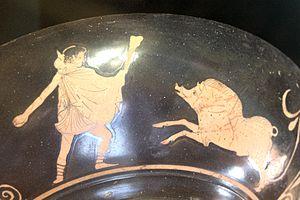
Thésée et la laie de Crommyon (?). Coupe à pied bas attique à figures rouges, 460-450 av. J.-C.